Tanks of the United States in the Cold War

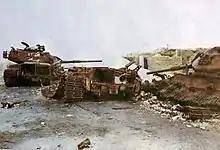
Destroyed Israeli Pattons during Yom Kippur War

While tables of organization and equipment mandated that all tank platoon vehicles be Pershings, with howitzer tanks in company headquarters and light tanks in reconnaissance units only, some units had a shortfall that had to be filled with other tanks. The 70th Tank Battalion at Fort Knox, Kentucky, had pulled World War II memorial M26s off of pedestals and reconditioned them for use, but had to fill out two companies with M4A3 Shermans; the 72nd Tank Battalion at Fort Lewis, Washington, and the 73rd Tank Battalion at Fort Benning, Georgia, were fully equipped with M26s; the 89th Medium Tank Battalion in Japan constituted three companies of reconditioned M4A3s and one of M26s from various bases in the Pacific. Because of the shortage of M26s, most regimental tank companies had M4 Shermans instead. Two battalions detached from the 2nd Armored Division at Fort Hood, Texas, the 6th Medium and 64th Heavy Tank Battalions, were fully equipped with M46 Patton tanks. The 1st Marine Division at Camp Pendleton, California, had all M4 howitzer tanks, which were replaced with M26s just days before boarding ships for Korea. A total of 309 Pershings were rushed to Korea in 1950. The Pershing and its derivative M46 Patton were credited with almost half of the North Korean T-34s destroyed by U.S. tanks.